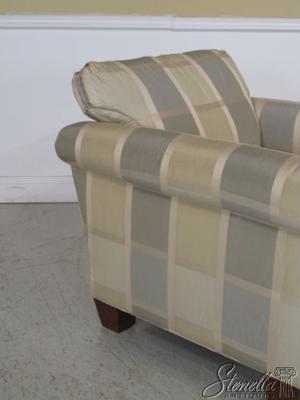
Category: chair